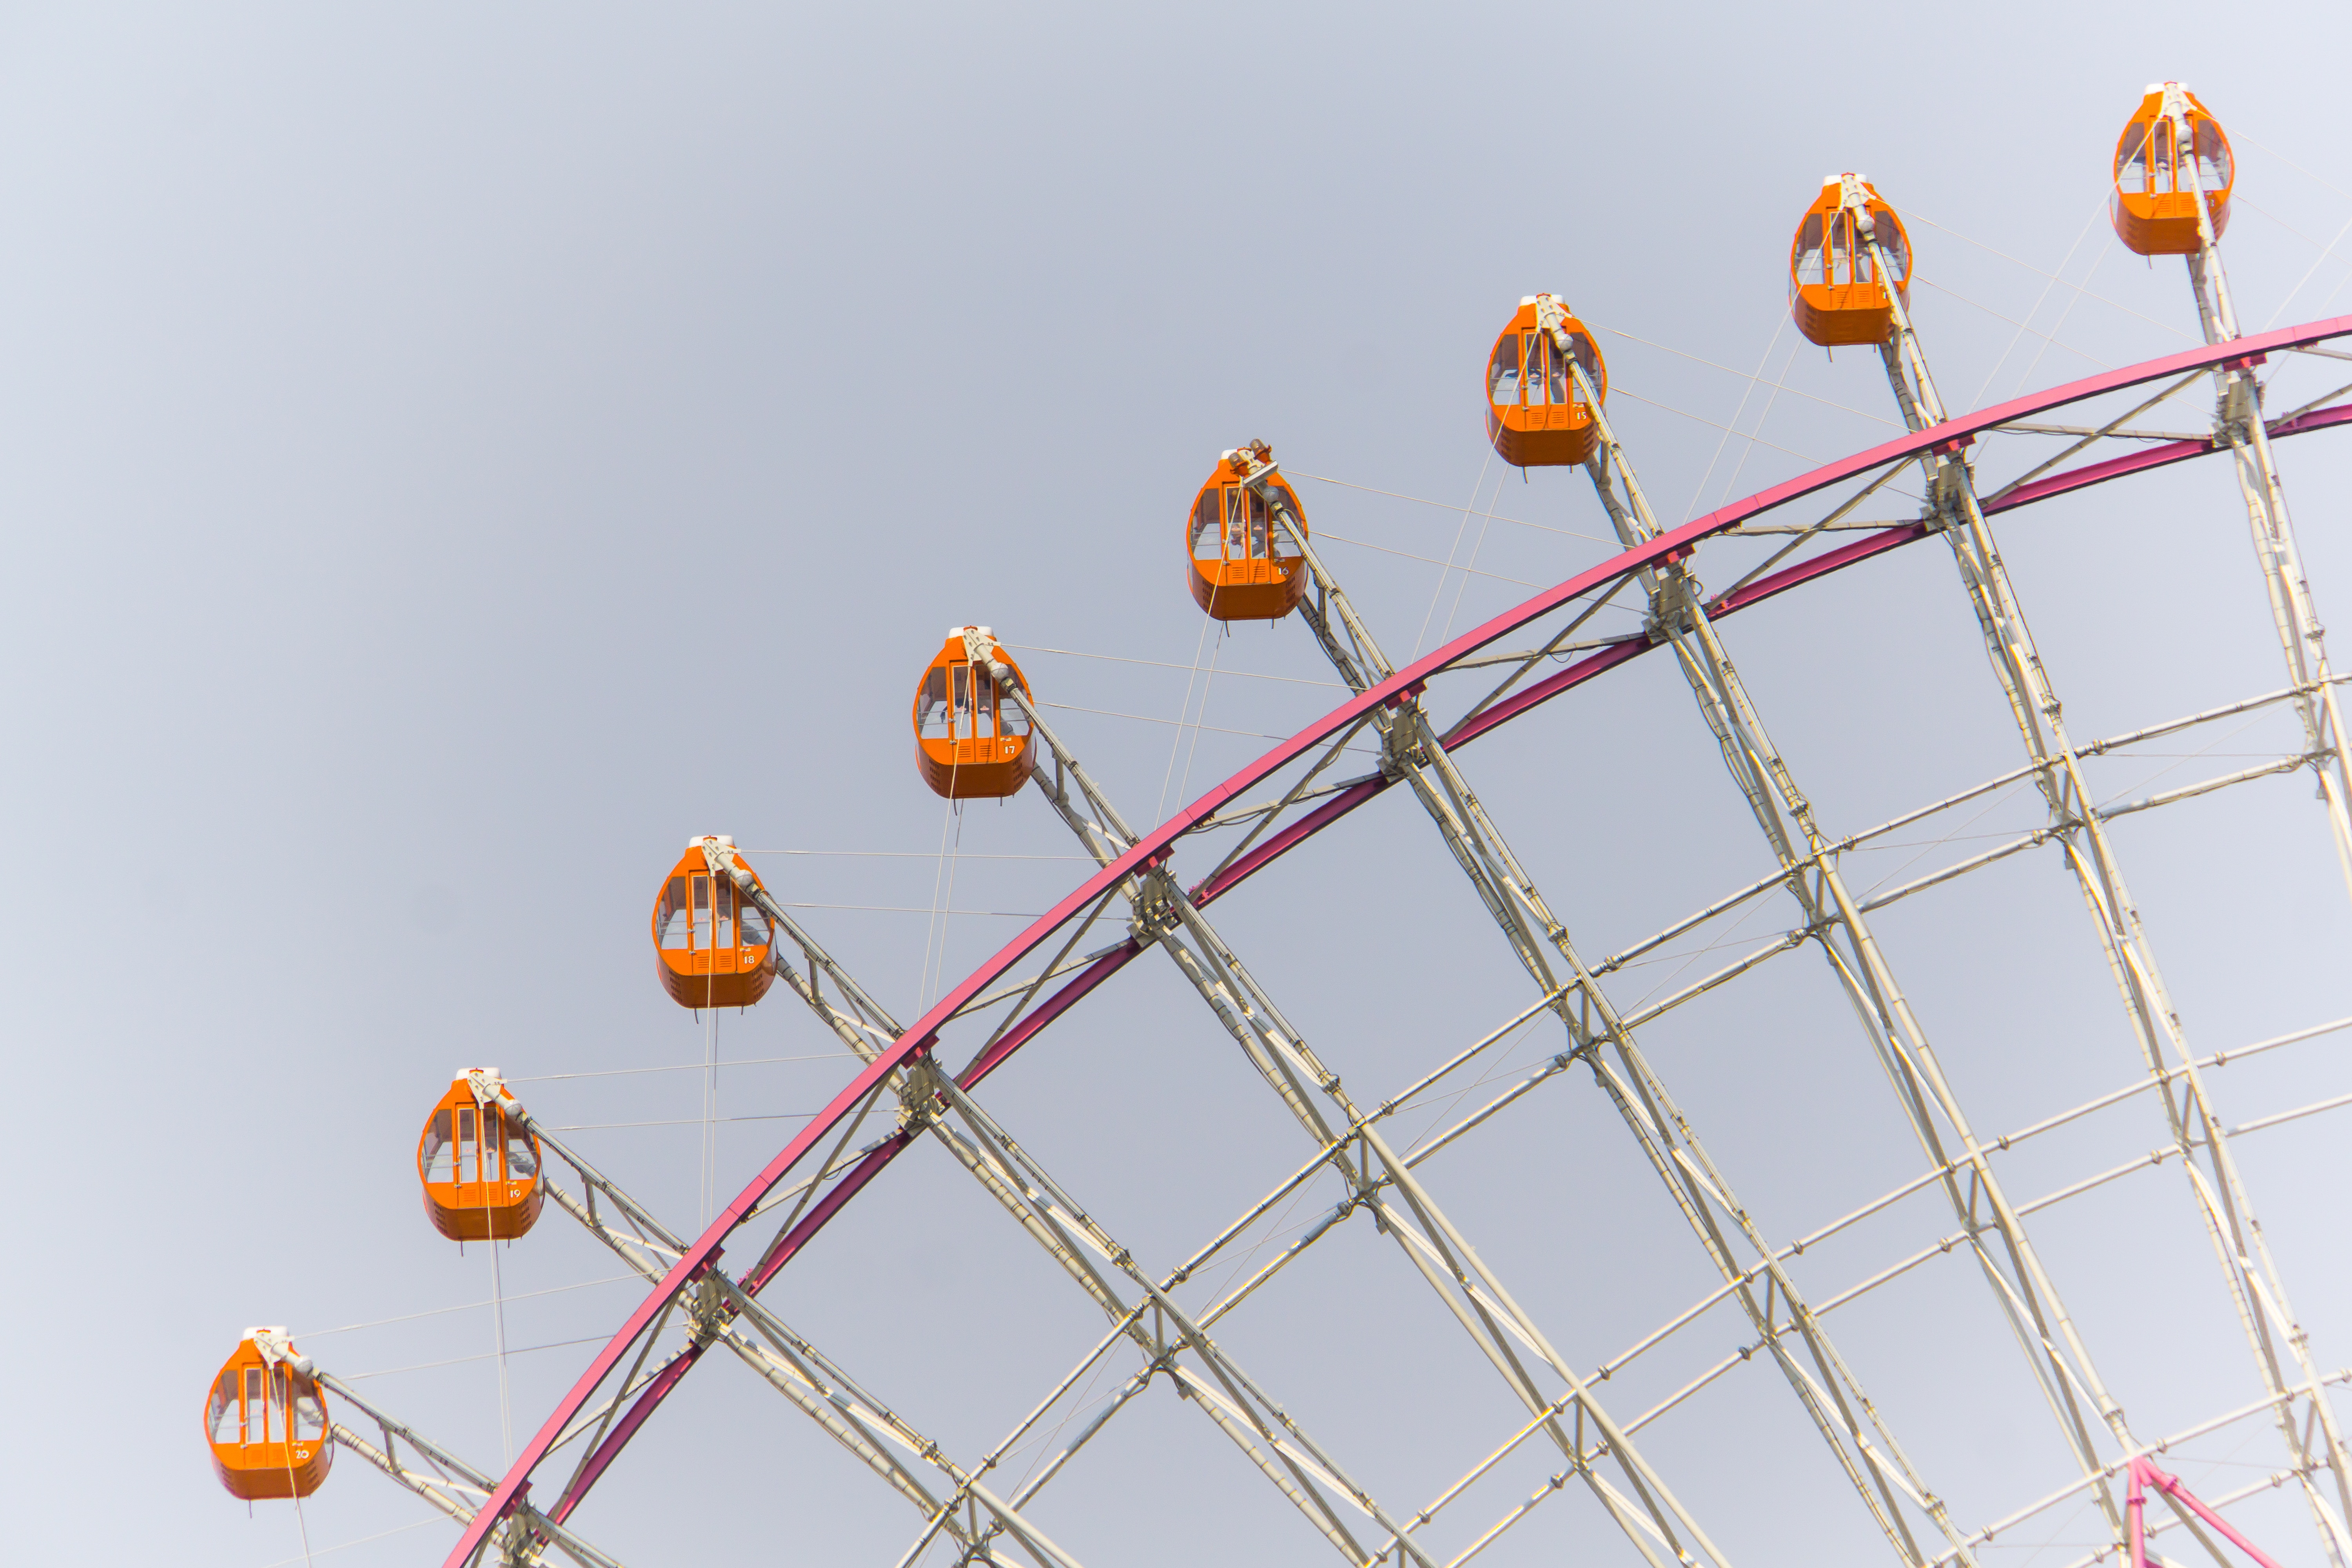
sky, recreation, ferris wheel, amusement park, tourist attraction, amusement ride, outdoor recreation